Wm. Knabe & Co.

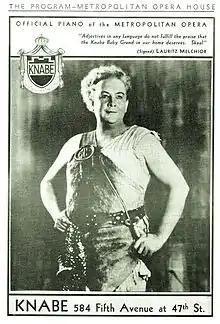
1935 Knabe ad as the "Official Piano" of the Metropolitan Opera

In 1930, American's assets were purchased by the American Piano Corporation, newly incorporated under the laws of Delaware, whose officers included former executives from American as well as executives from the Aeolian Company. The Knabe factory was closed, as well as the Chickering factory in Boston, and their production ultimately transferred to East Rochester, New York, where they were established as separate divisions. The old factories, including Mason & Hamlin in Boston and the Amphion in Syracuse, New York, were put on the market.